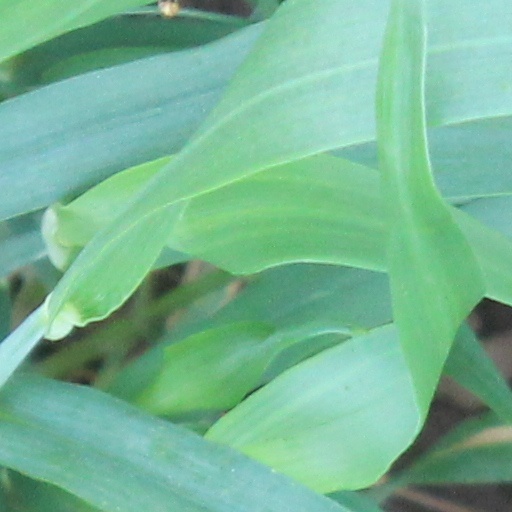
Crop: wheat